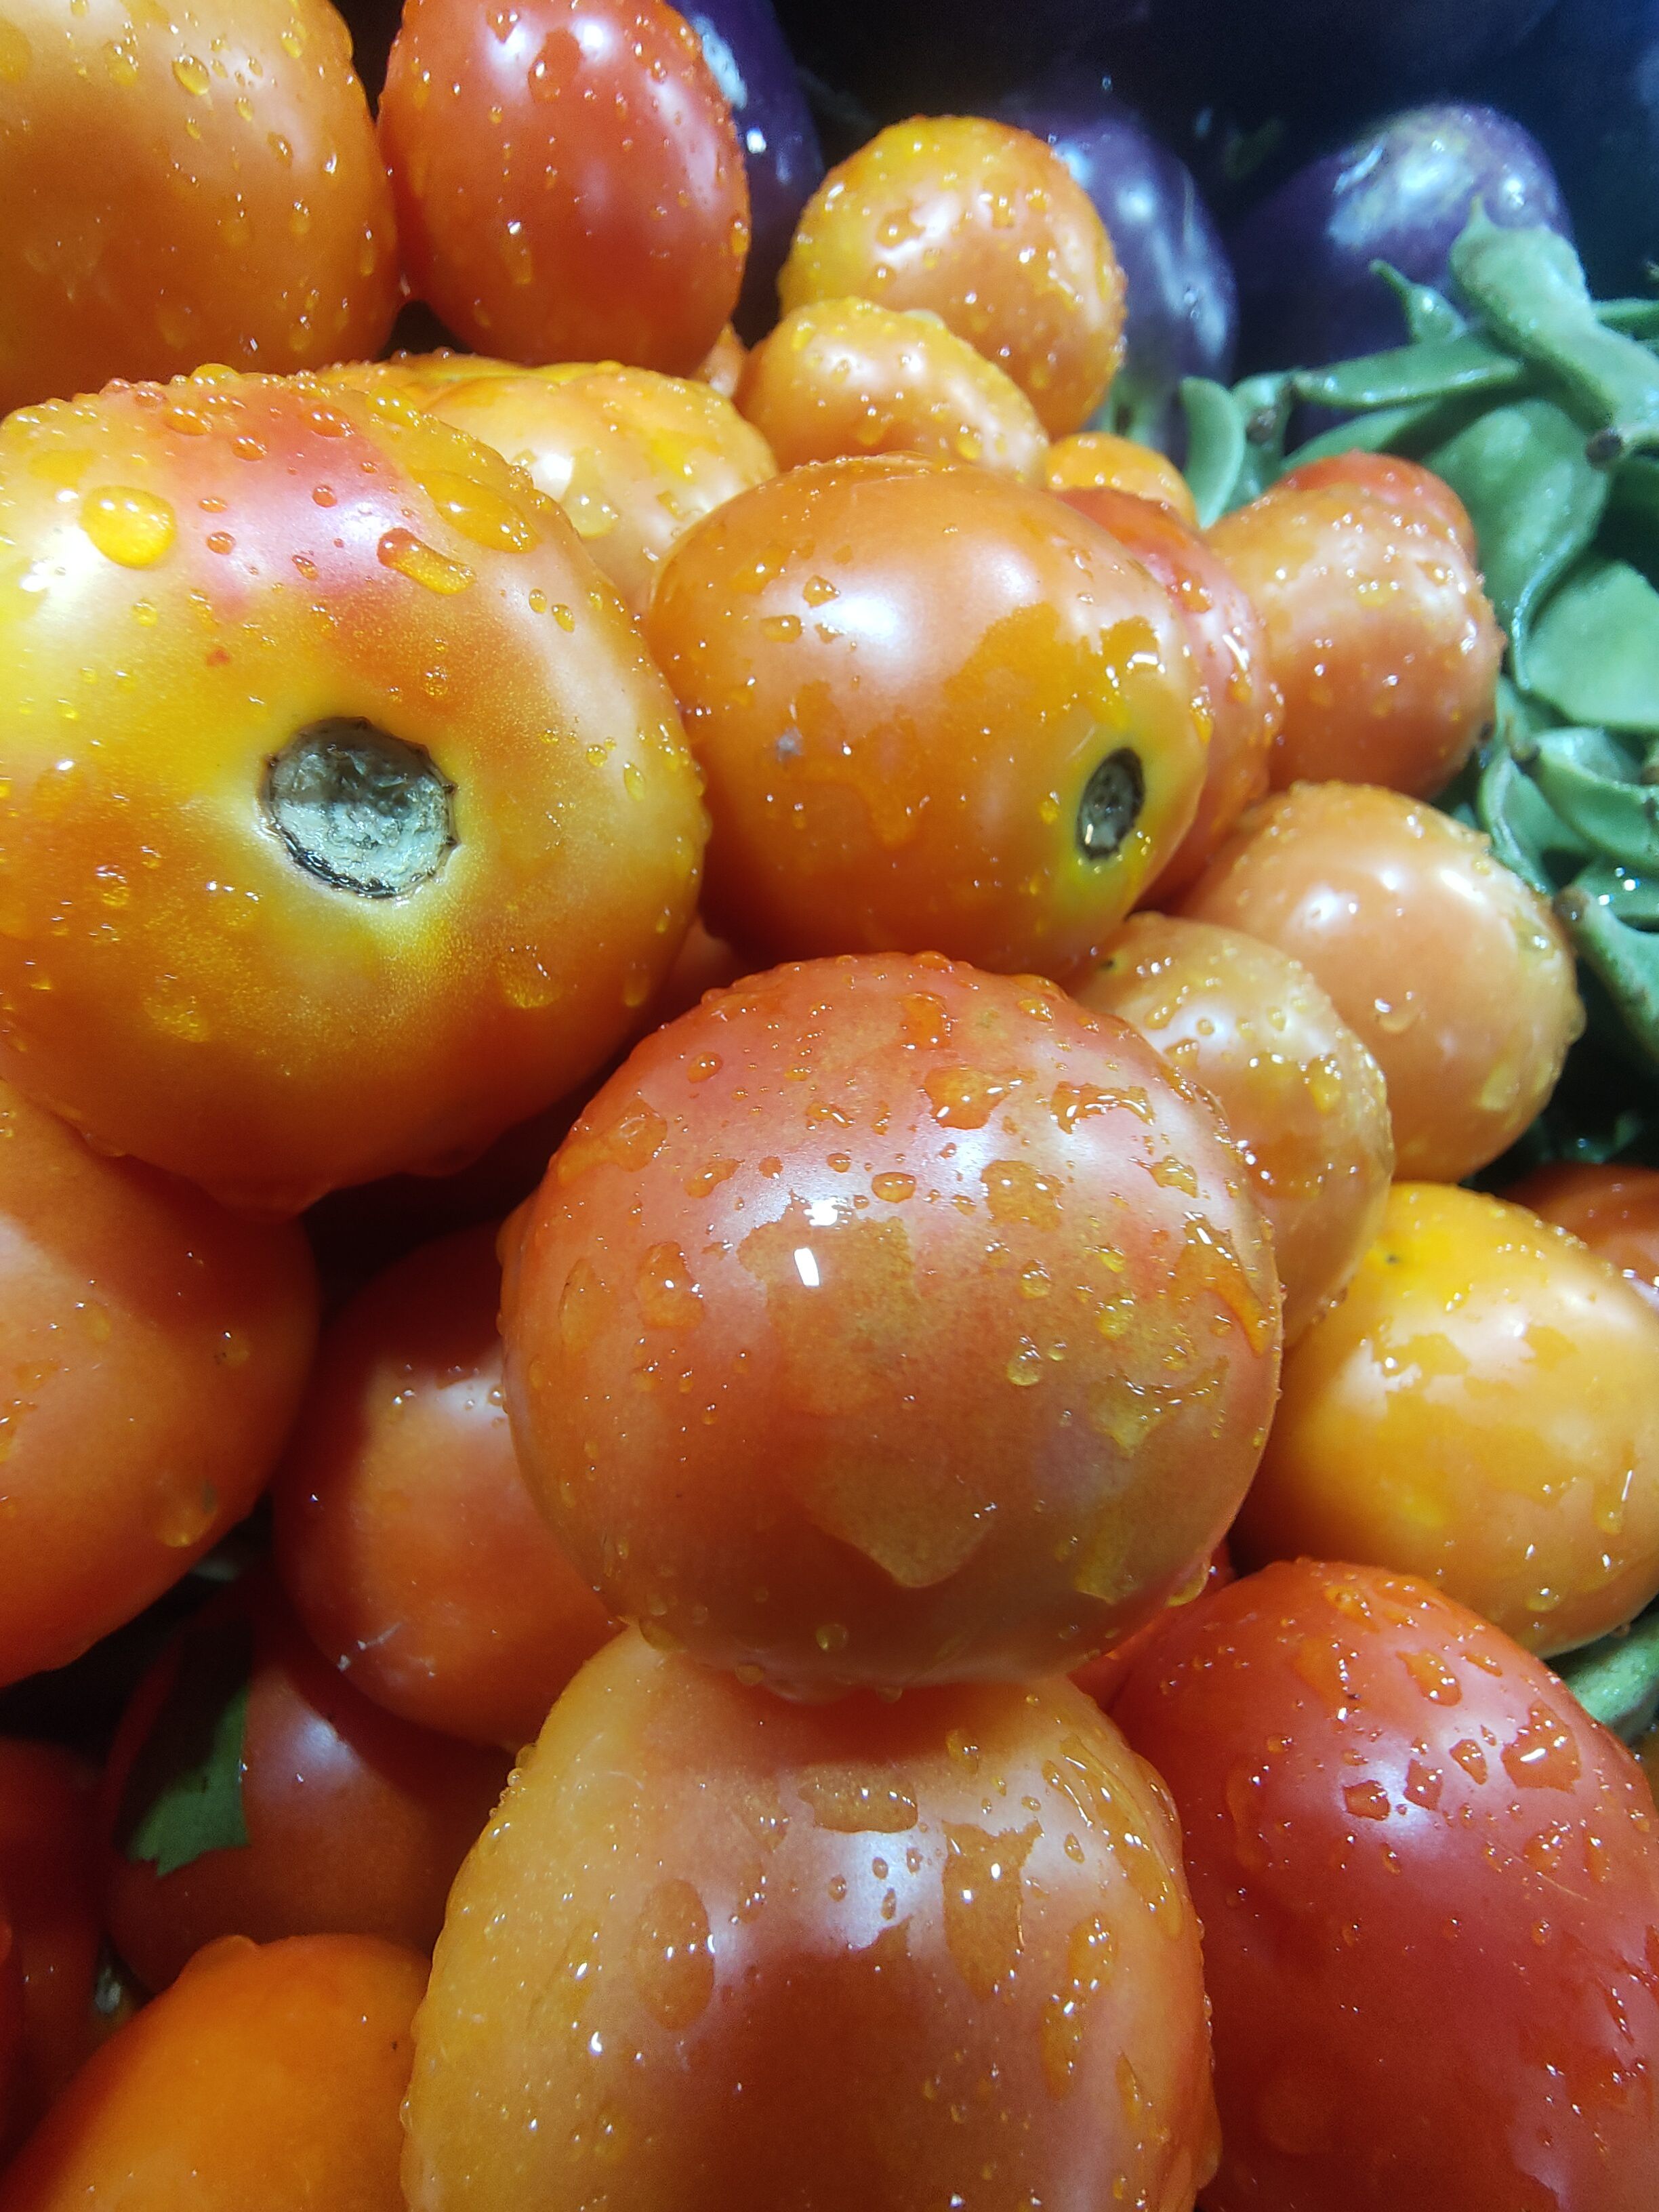
Label: Solanum Iycopersicum